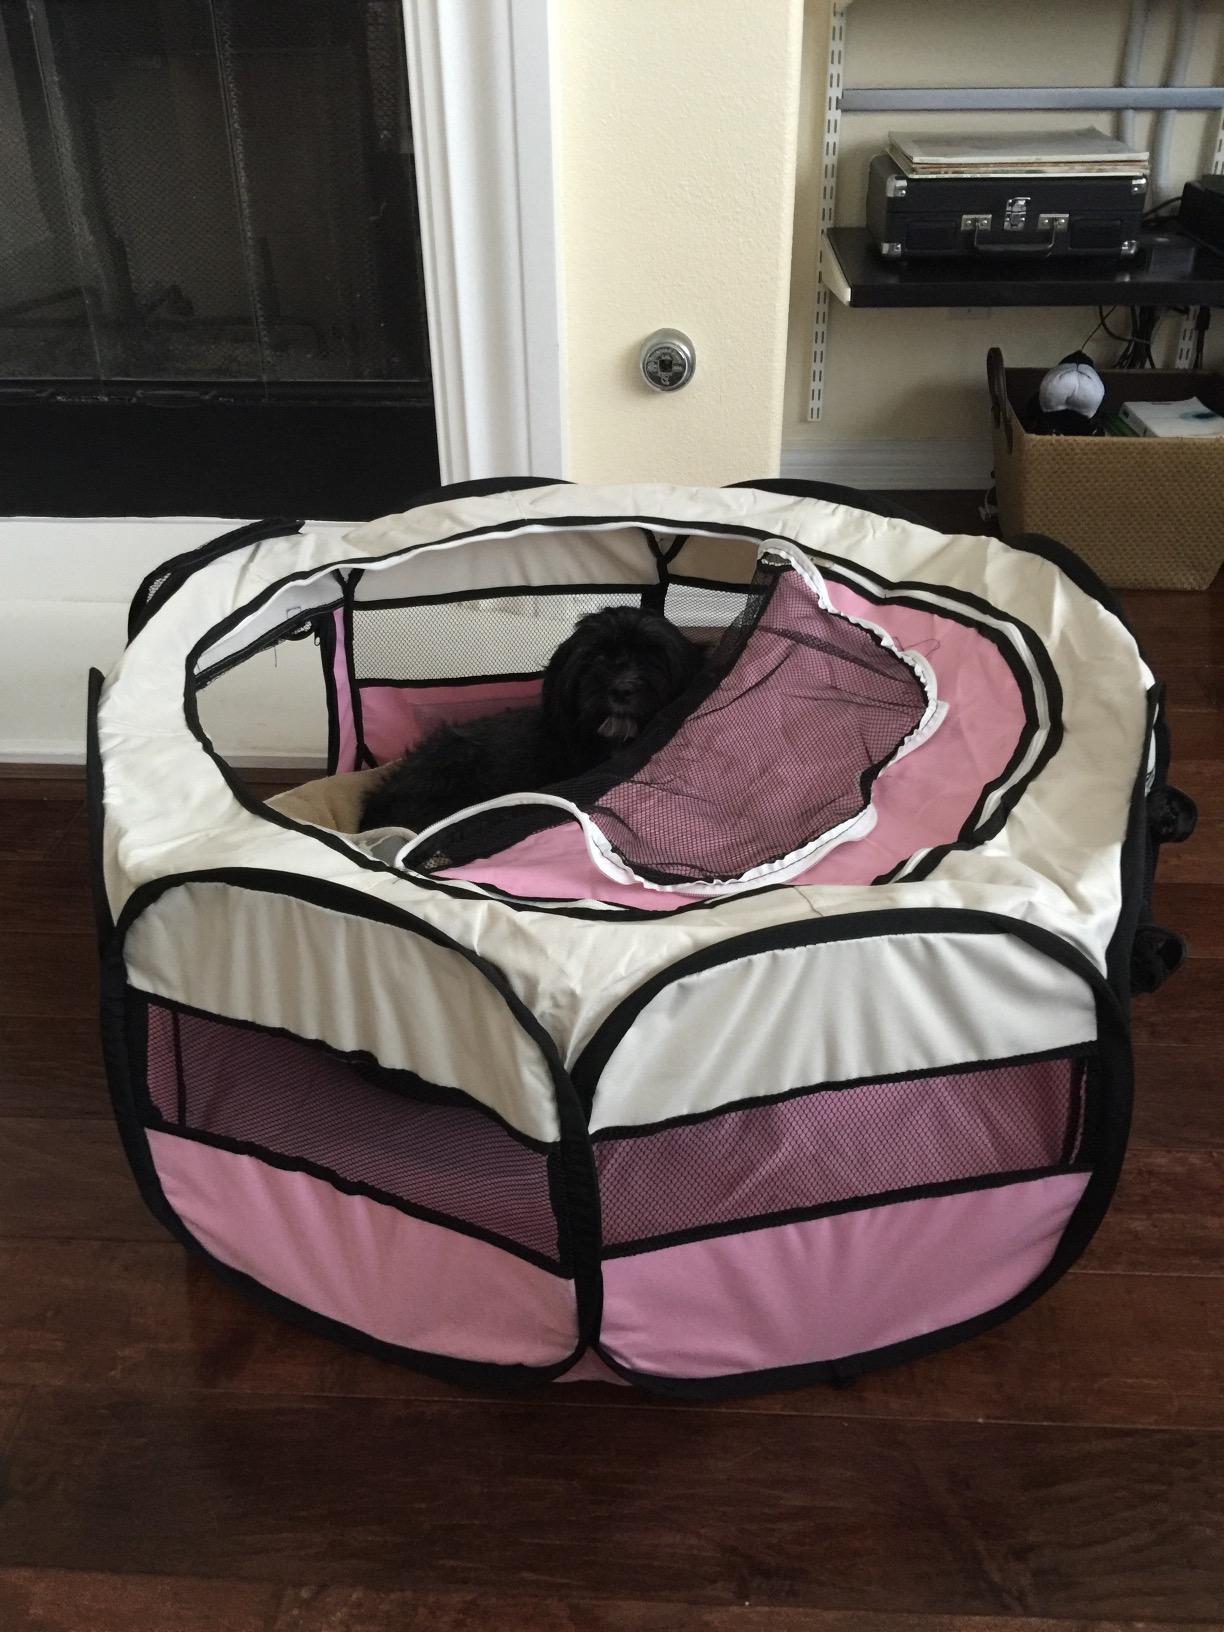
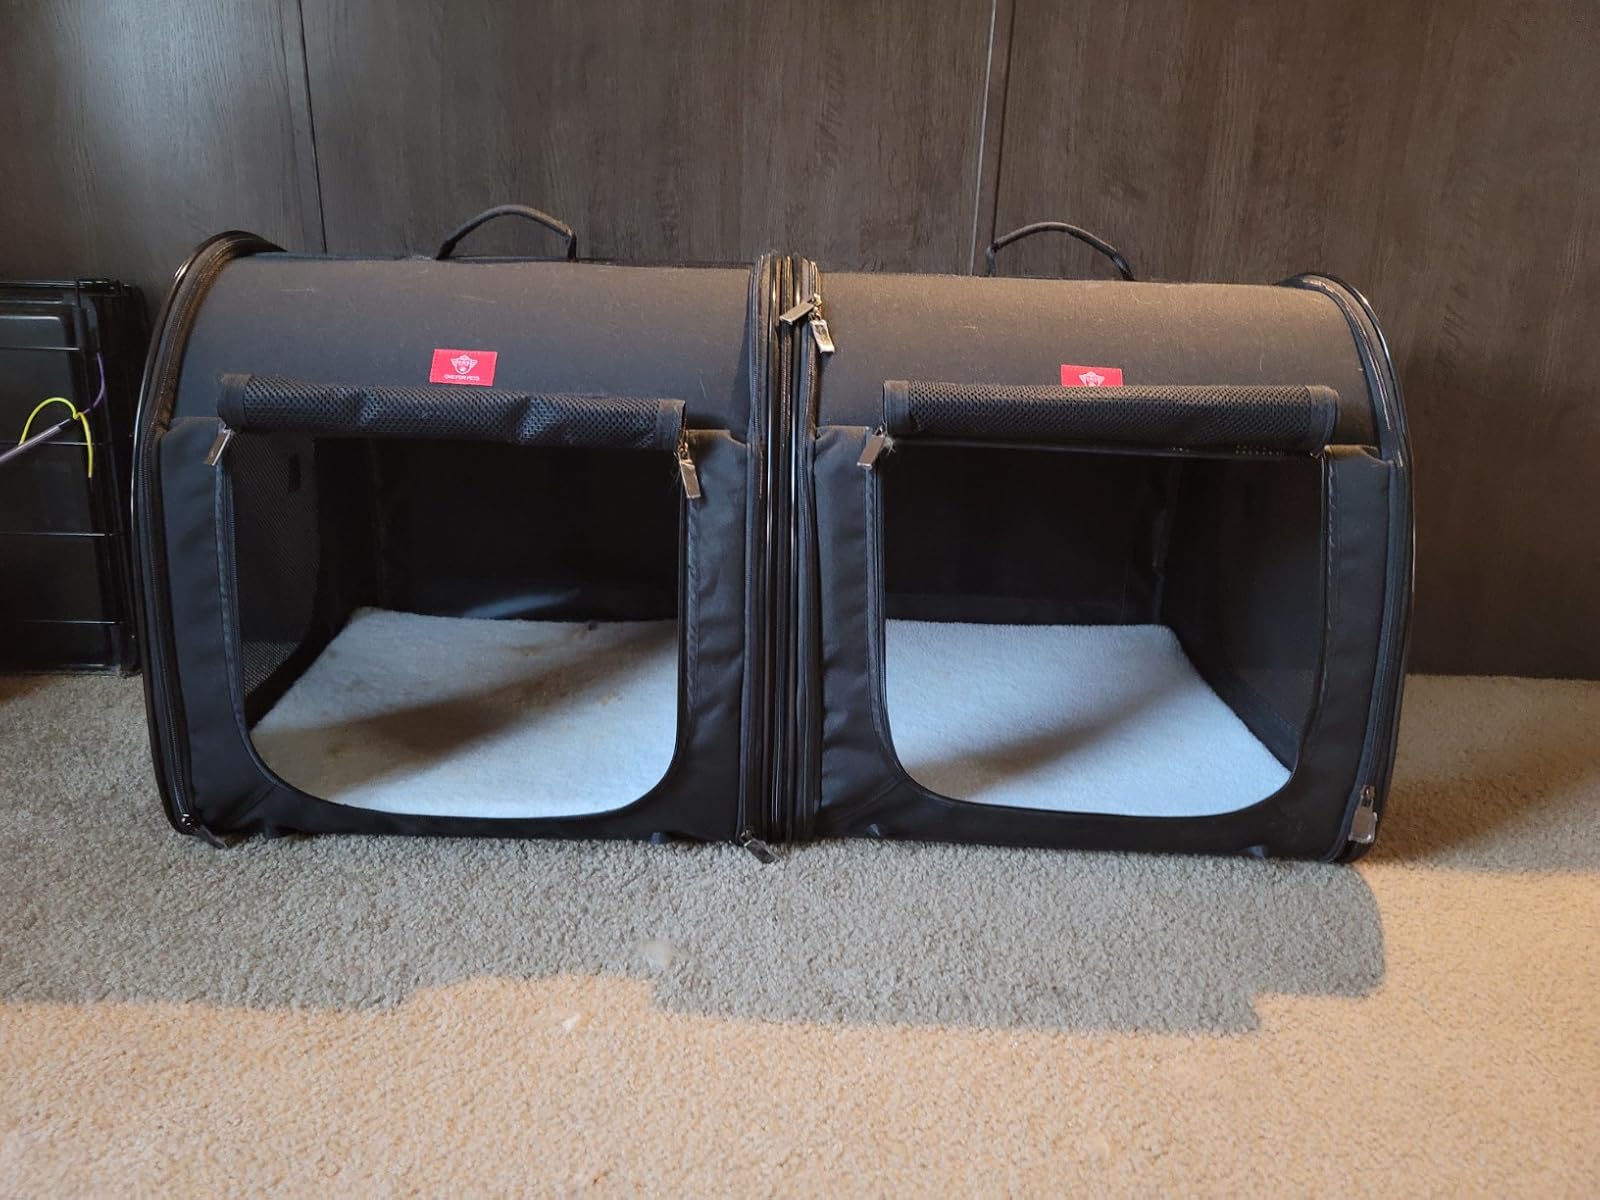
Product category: items_kennel
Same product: no